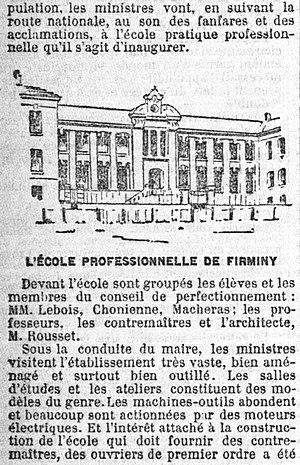
École professionnelle (ou
Claude Lebois, élève de l'école de Cluny puis professeur de sciences, est un pionnier de l'enseignement technique.